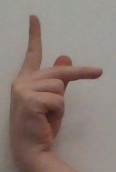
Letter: dha